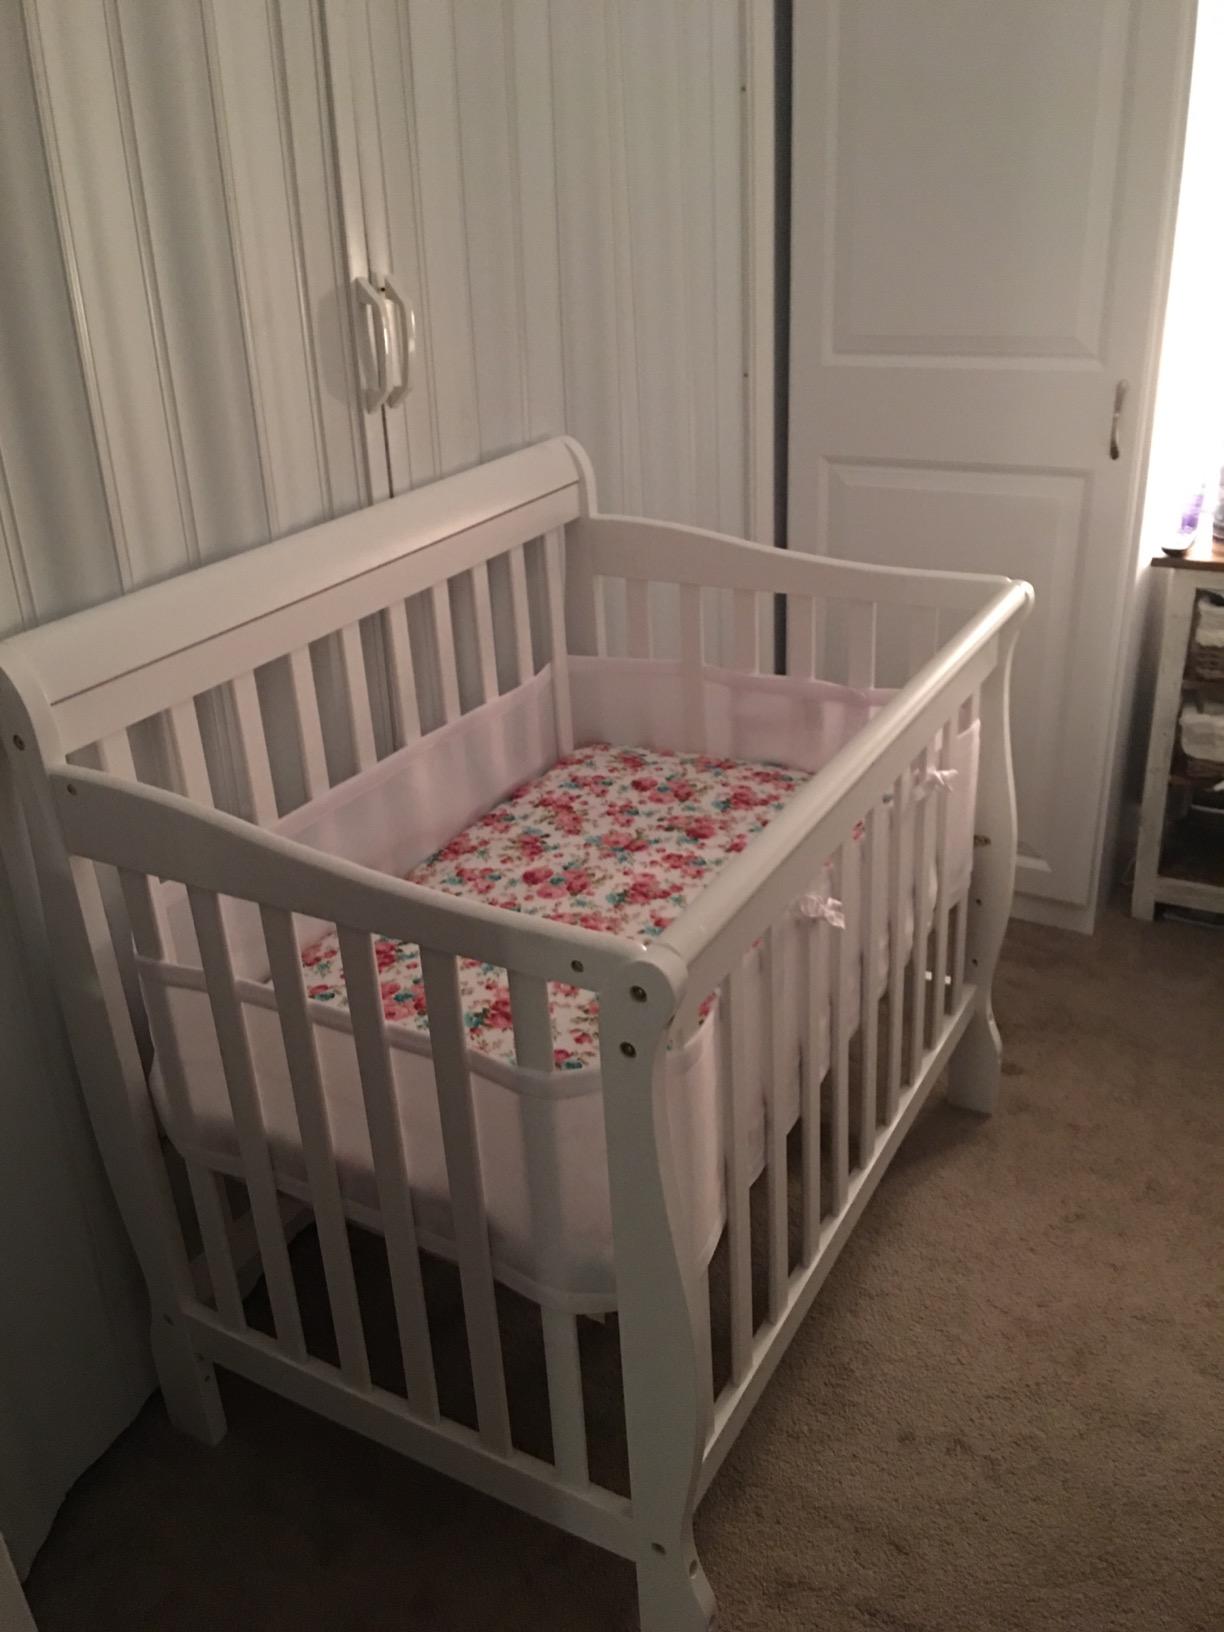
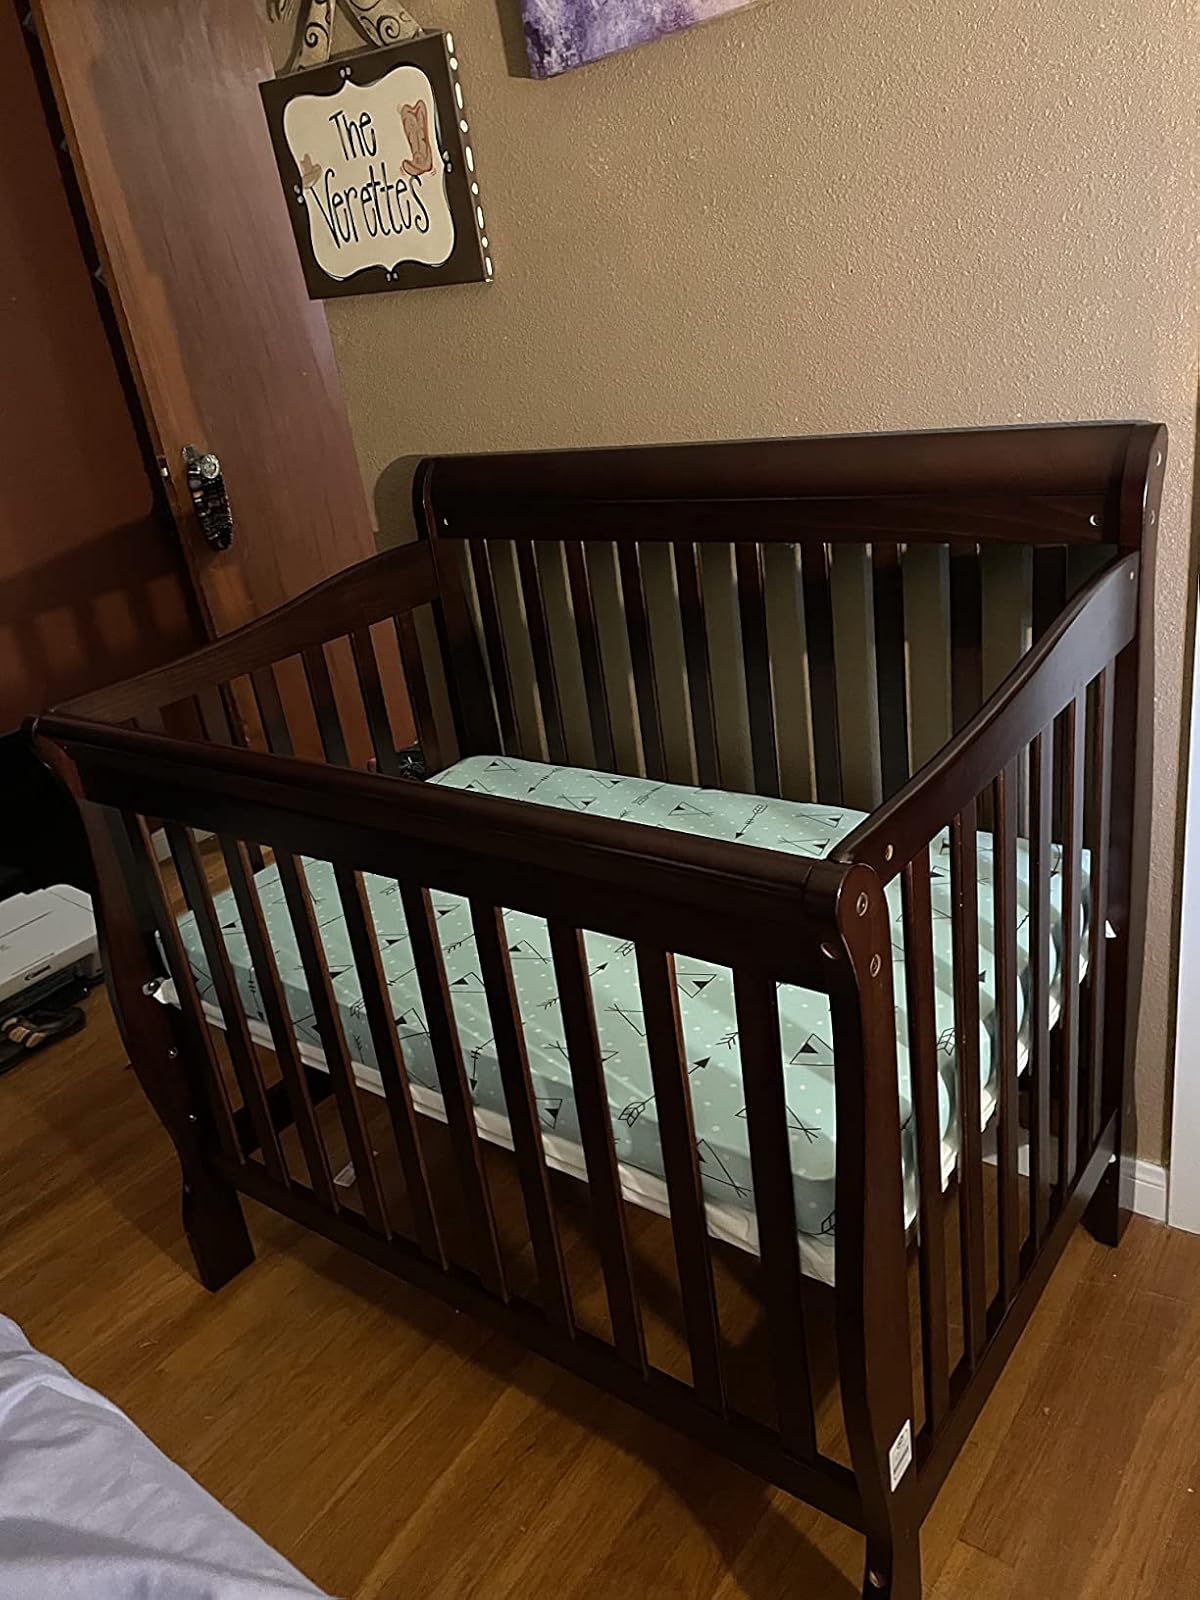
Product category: products_crib
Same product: no